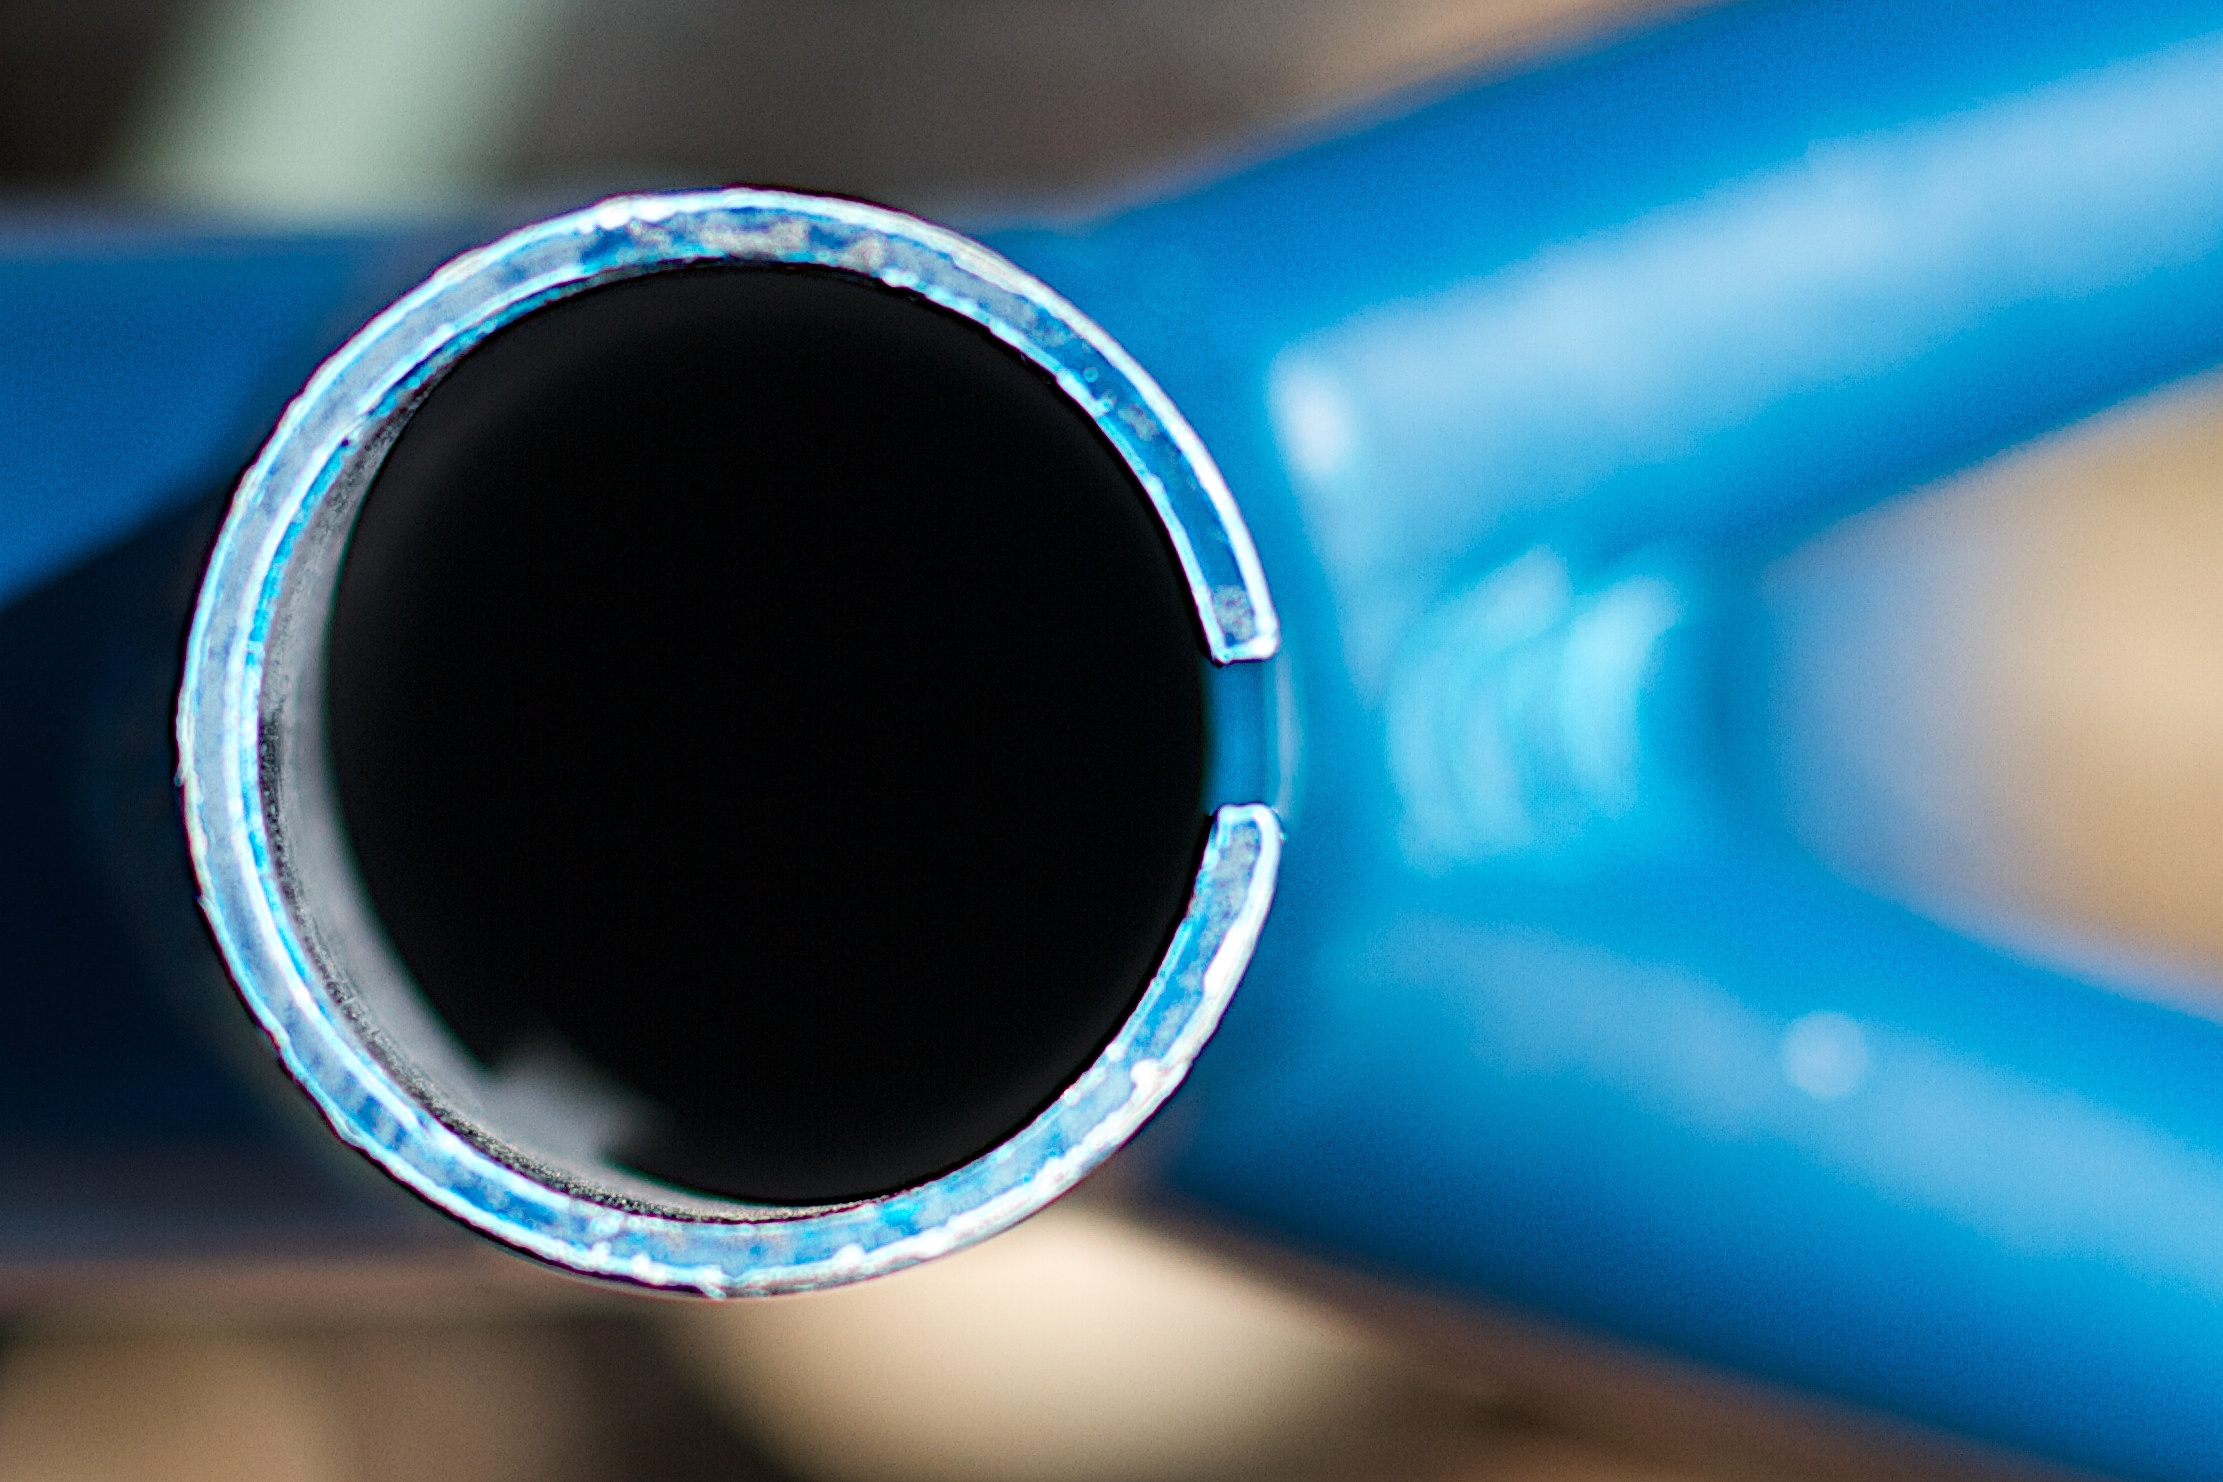
wheel, color, blue, circle, glasses, shape, macro photography